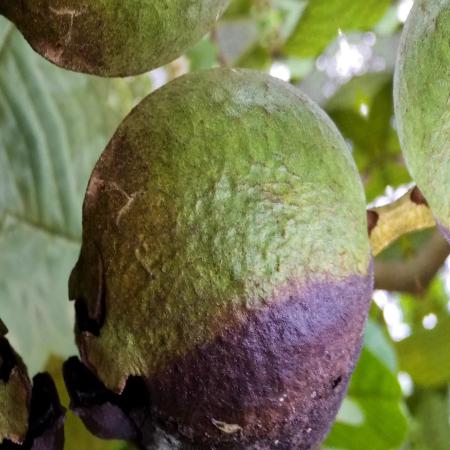
Label: Styler and Root